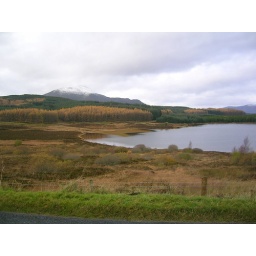
One of the many lovely scenes on the mountain road to Aberfeldy in the Scottish HighlandsBest seen enlarged